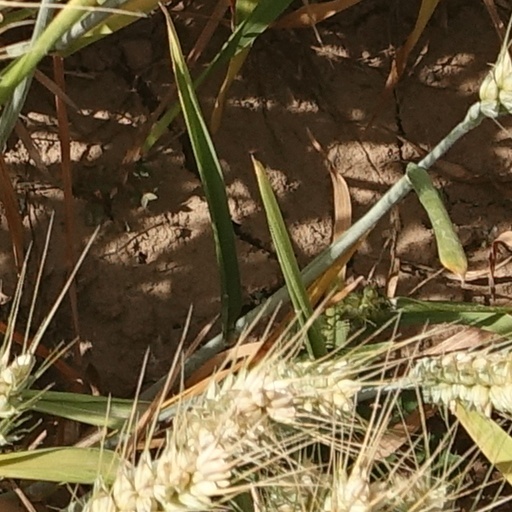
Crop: wheat